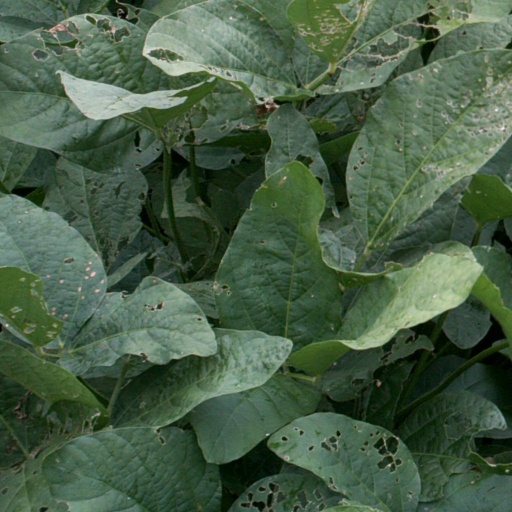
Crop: soybean